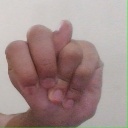
अक्षर: न